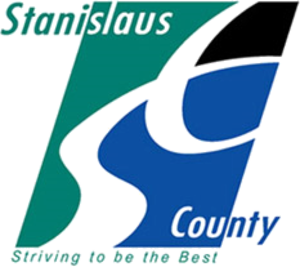
Le comté de Stanislaus est un comté de l'État de Californie aux États-Unis. Le comté se situe dans la vallée centrale, entre Stockton et Fresno. Le comté de Stanislaus est très attrayant pour les habitants de la région de San Francisco, car les prix de l'immobilier y sont plus bas que sur la côte. Selon le recensement de 2010, la population du comté s'élevait à 514 453 habitants. Le siège du comté est la ville de Modesto.